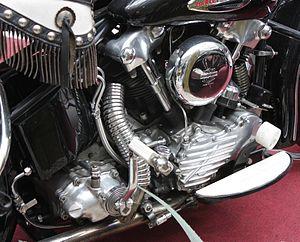
Le moteur Knucklehead est un surnom utilisé par les amateurs référant à un type de moteur Harley-Davidson, ainsi nommé en raison de la forme distincte de ses cache-culbuteurs.